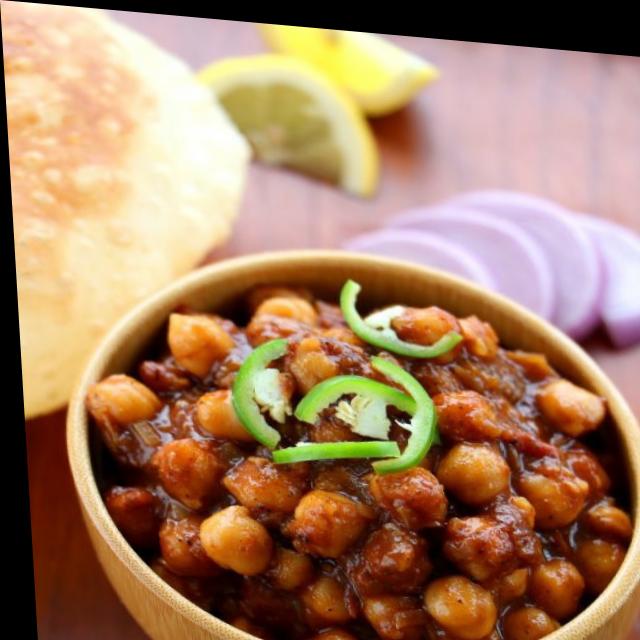
Dish: chole_bhature